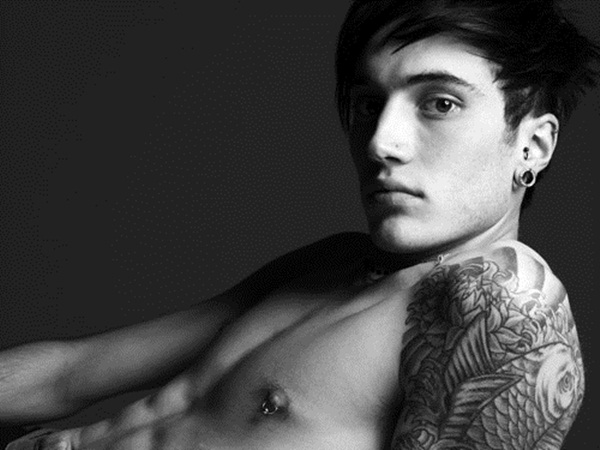
Gender: men